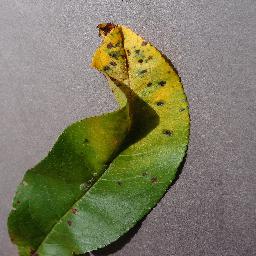
Label: Peach___Bacterial_spot